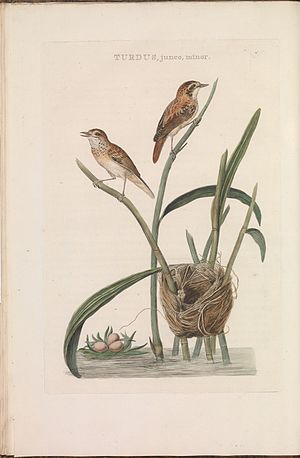
Sivsanger / Yngleforhold
Sivsanger in Nederlandsche Vogelen (1789)
Sivsangeren er en lille spurvefugl, der som andre sangere især lever af insekter. Det er en udbredt europæisk ynglefugl, der overvintrer i Vestafrika samt sahelzonen. Den ankommer normalt til Danmark i april/maj.